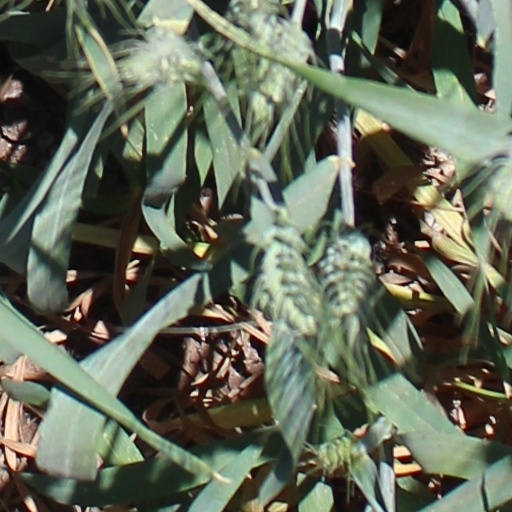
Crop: wheat